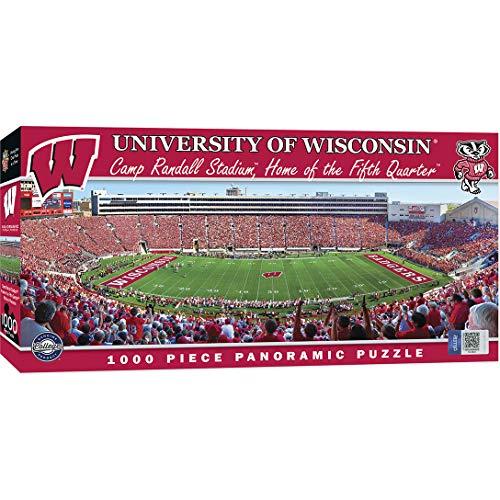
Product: MasterPieces Collegiate Wisconsin Badgers 1000 Piece Stadium Panoramic Jigsaw Puzzle
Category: Sports & Outdoors | Fan Shop | Toys & Game Room
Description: Great Condition.
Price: $14.93
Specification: ProductDimensions:8x16.3x2inches|ItemWeight:1.4pounds|ShippingWeight:1.4pounds(Viewshippingratesandpolicies)|ASIN:B00AWODX12|Itemmodelnumber:91315|Manufacturerrecommendedage:8-15years